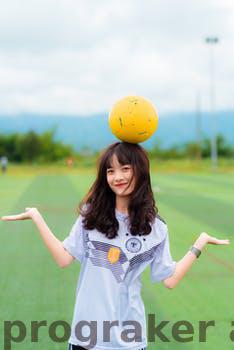
Label: Watermark